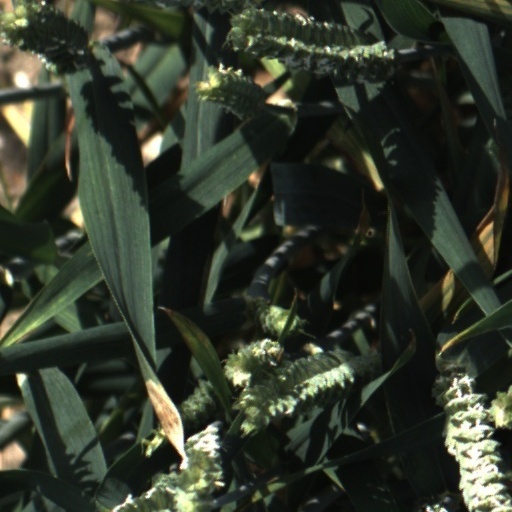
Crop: wheat